Eulithomyrmex

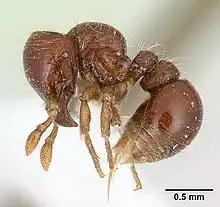
modern "Tatuidris tatusia" worker

When described Carpenter noted the similarity between "Eulithomyrmex" and the genus "Agroecomyrmex" known from Baltic amber fossils and described in 1910 and placed both into the tribe Agroecomyrmecini. A third genus was added to the group in 1968 with the description of the living genus "Tatuidris" found in Central and South America. Placement of the group has changed several times, with the genera being placed in the Myrmicinae tribe Agroecomyrmecini from 1930 until 2003. The placement of the tribe was challenged in 2003 by Barry Bolton who suggested a closer relationship between the group and the "poneromorph" subfamilies. In addition to the suggested relationship, Bolton moved the tribe from Myrmicinae to a new subfamily, Agroecomyrmecinae.